Seminary Co-op

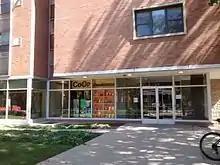
The Seminary Co-op in September 2014

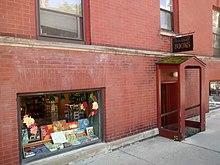
57th Street Books

Seminary Cooperative Bookstores, Inc., founded in 1961, is a not-for-profit bookstore with two branches in Chicago. Its flagship, known colloquially as the Seminary Co-op or simply the Sem Co-op, is located at 5751 S. Woodlawn Avenue. Prior to October 2012, it was located a block away in the basement of the Chicago Theological Seminary, next to the campus of the University of Chicago, and stocked the largest selection of academic volumes in the United States throughout an extensive maze of shelves.